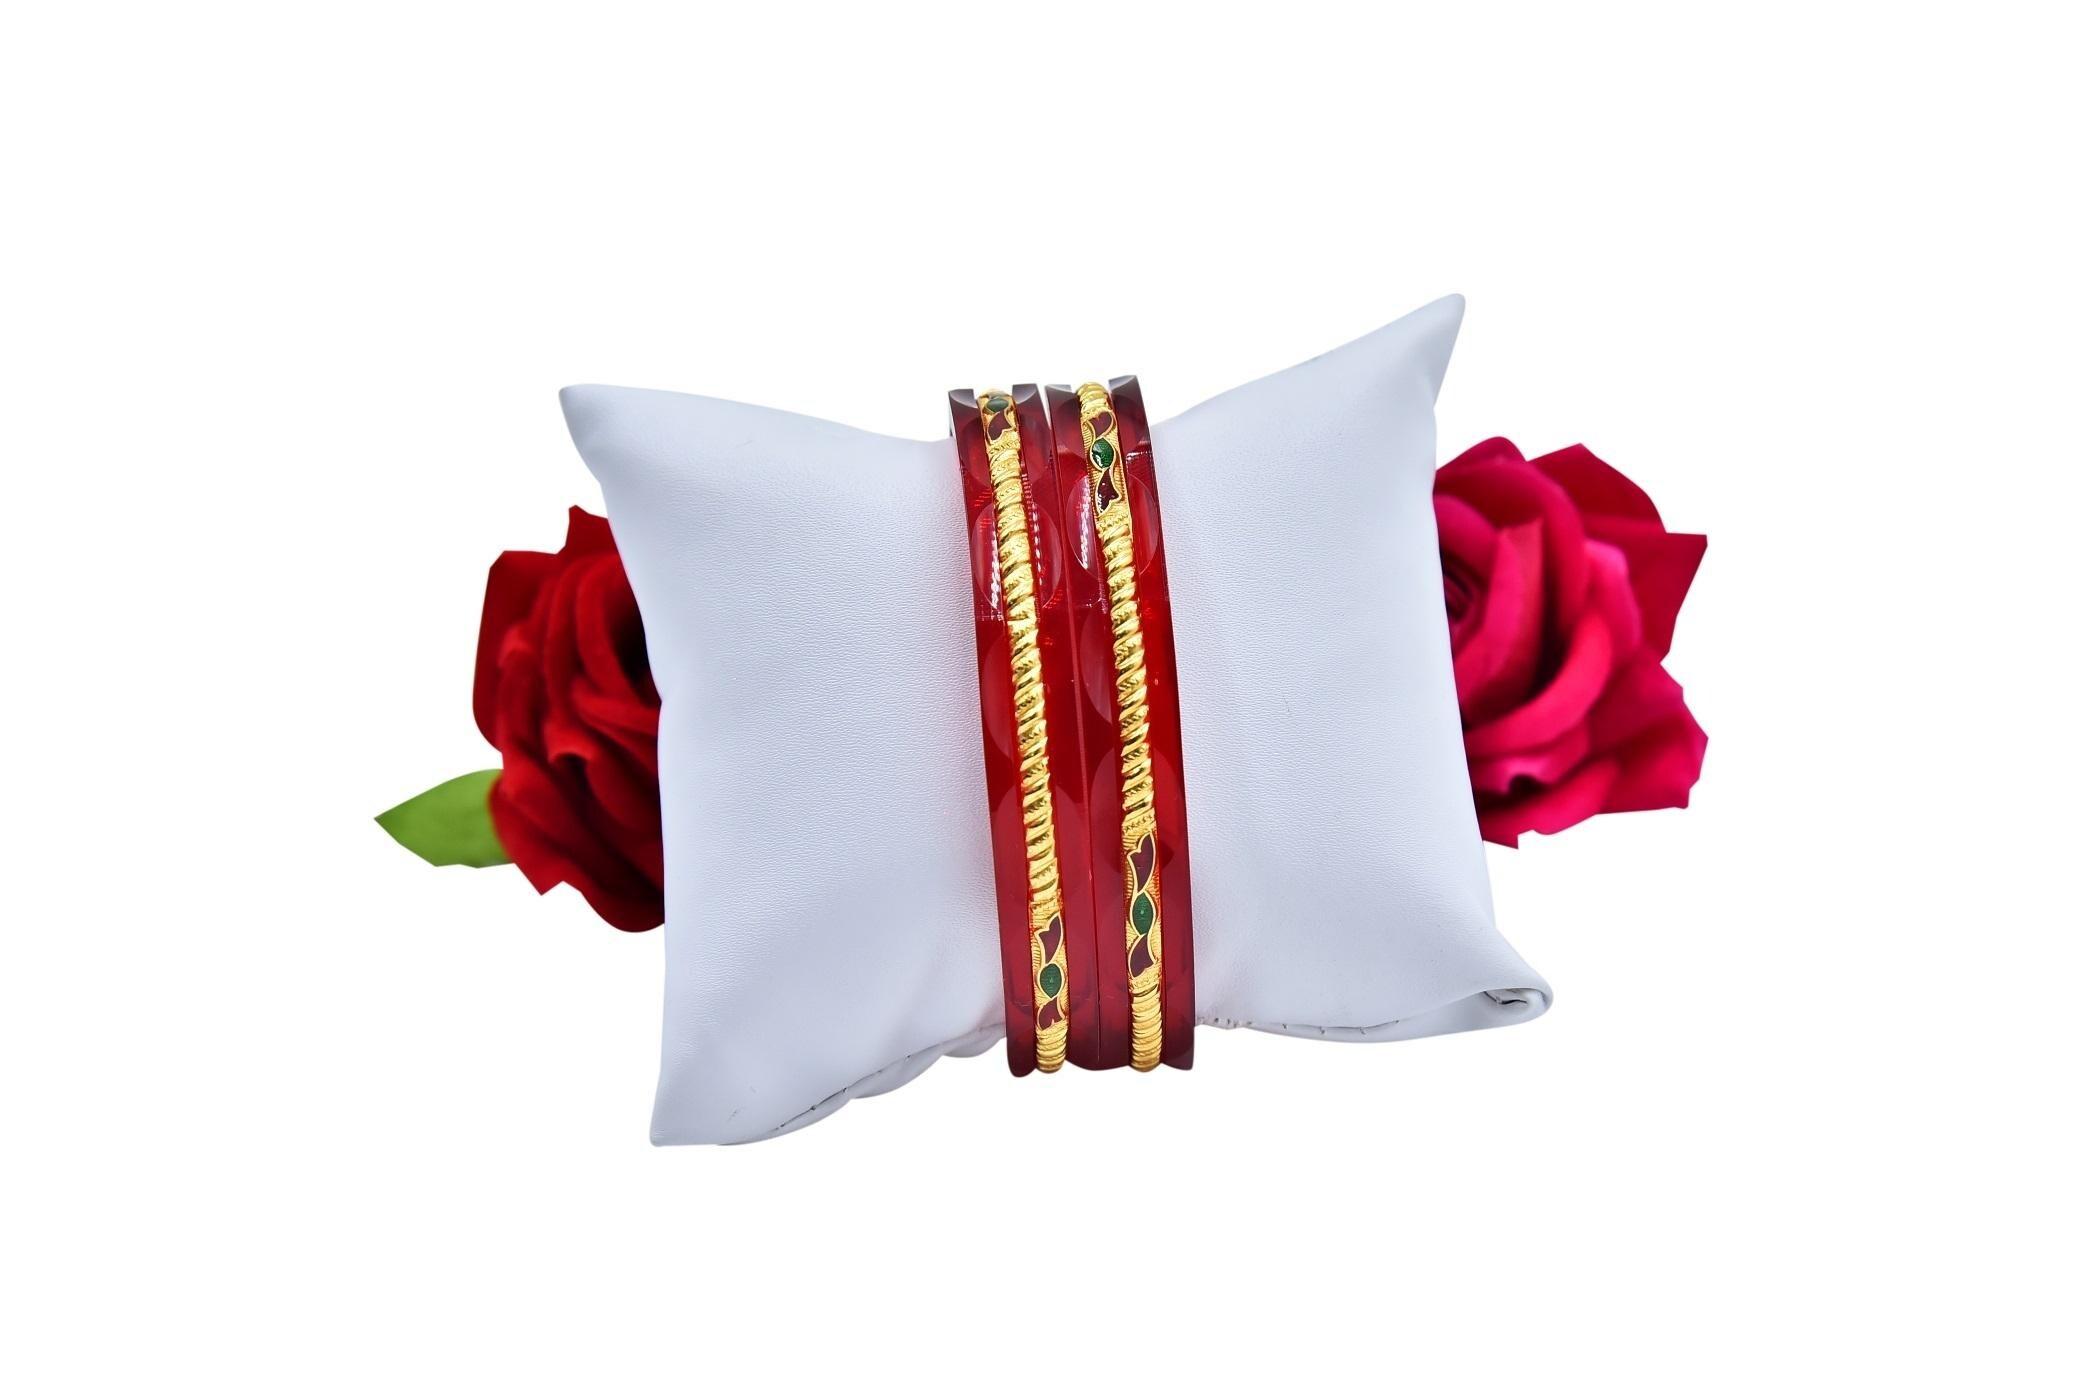
Joyeria Fashions Micro Plating Gold Plated Bangles Set (Pack of 2 Bangles)
Type: Bracelets & Bangles
Brand: Joyeria Fashions
Price: Rs. 275
Joyeria Fashions presents you long-lasting and ever-shining bangles, Get the beautiful ethnic look with these classic designer bangles, which are durable and does not get black easily even when worn daily, makes it a perfect piece of jewellery that can be worn with your favorite outfit to give it an ultimate glow. Joyeria Fashions presents you long-lasting and ever-shining bangles, Get the beautiful ethnic look with these classic designer bangles, which are durable and does not get black easily even when worn daily, makes it a perfect piece of jewellery that can be worn with your favorite outfit to give it an ultimate glow.
Features: Elegant and Classic Design Gold Bangles for Girls and Women. Comes in Pack of ...........,Type : Set of ....... Bangles, Goldplated, Long Lasting Shining even with daily wear,Intricate design and detailed designing,Ideal to wear at all parties, weddings, goes well with ethnic dress, Perfect gift for your friend